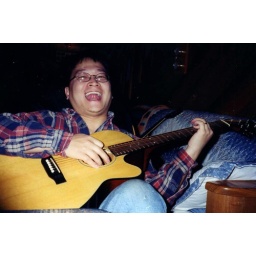
A truly horrid picture of me playing guitar at my in-laws' house in Kentucky around 2001 or so.